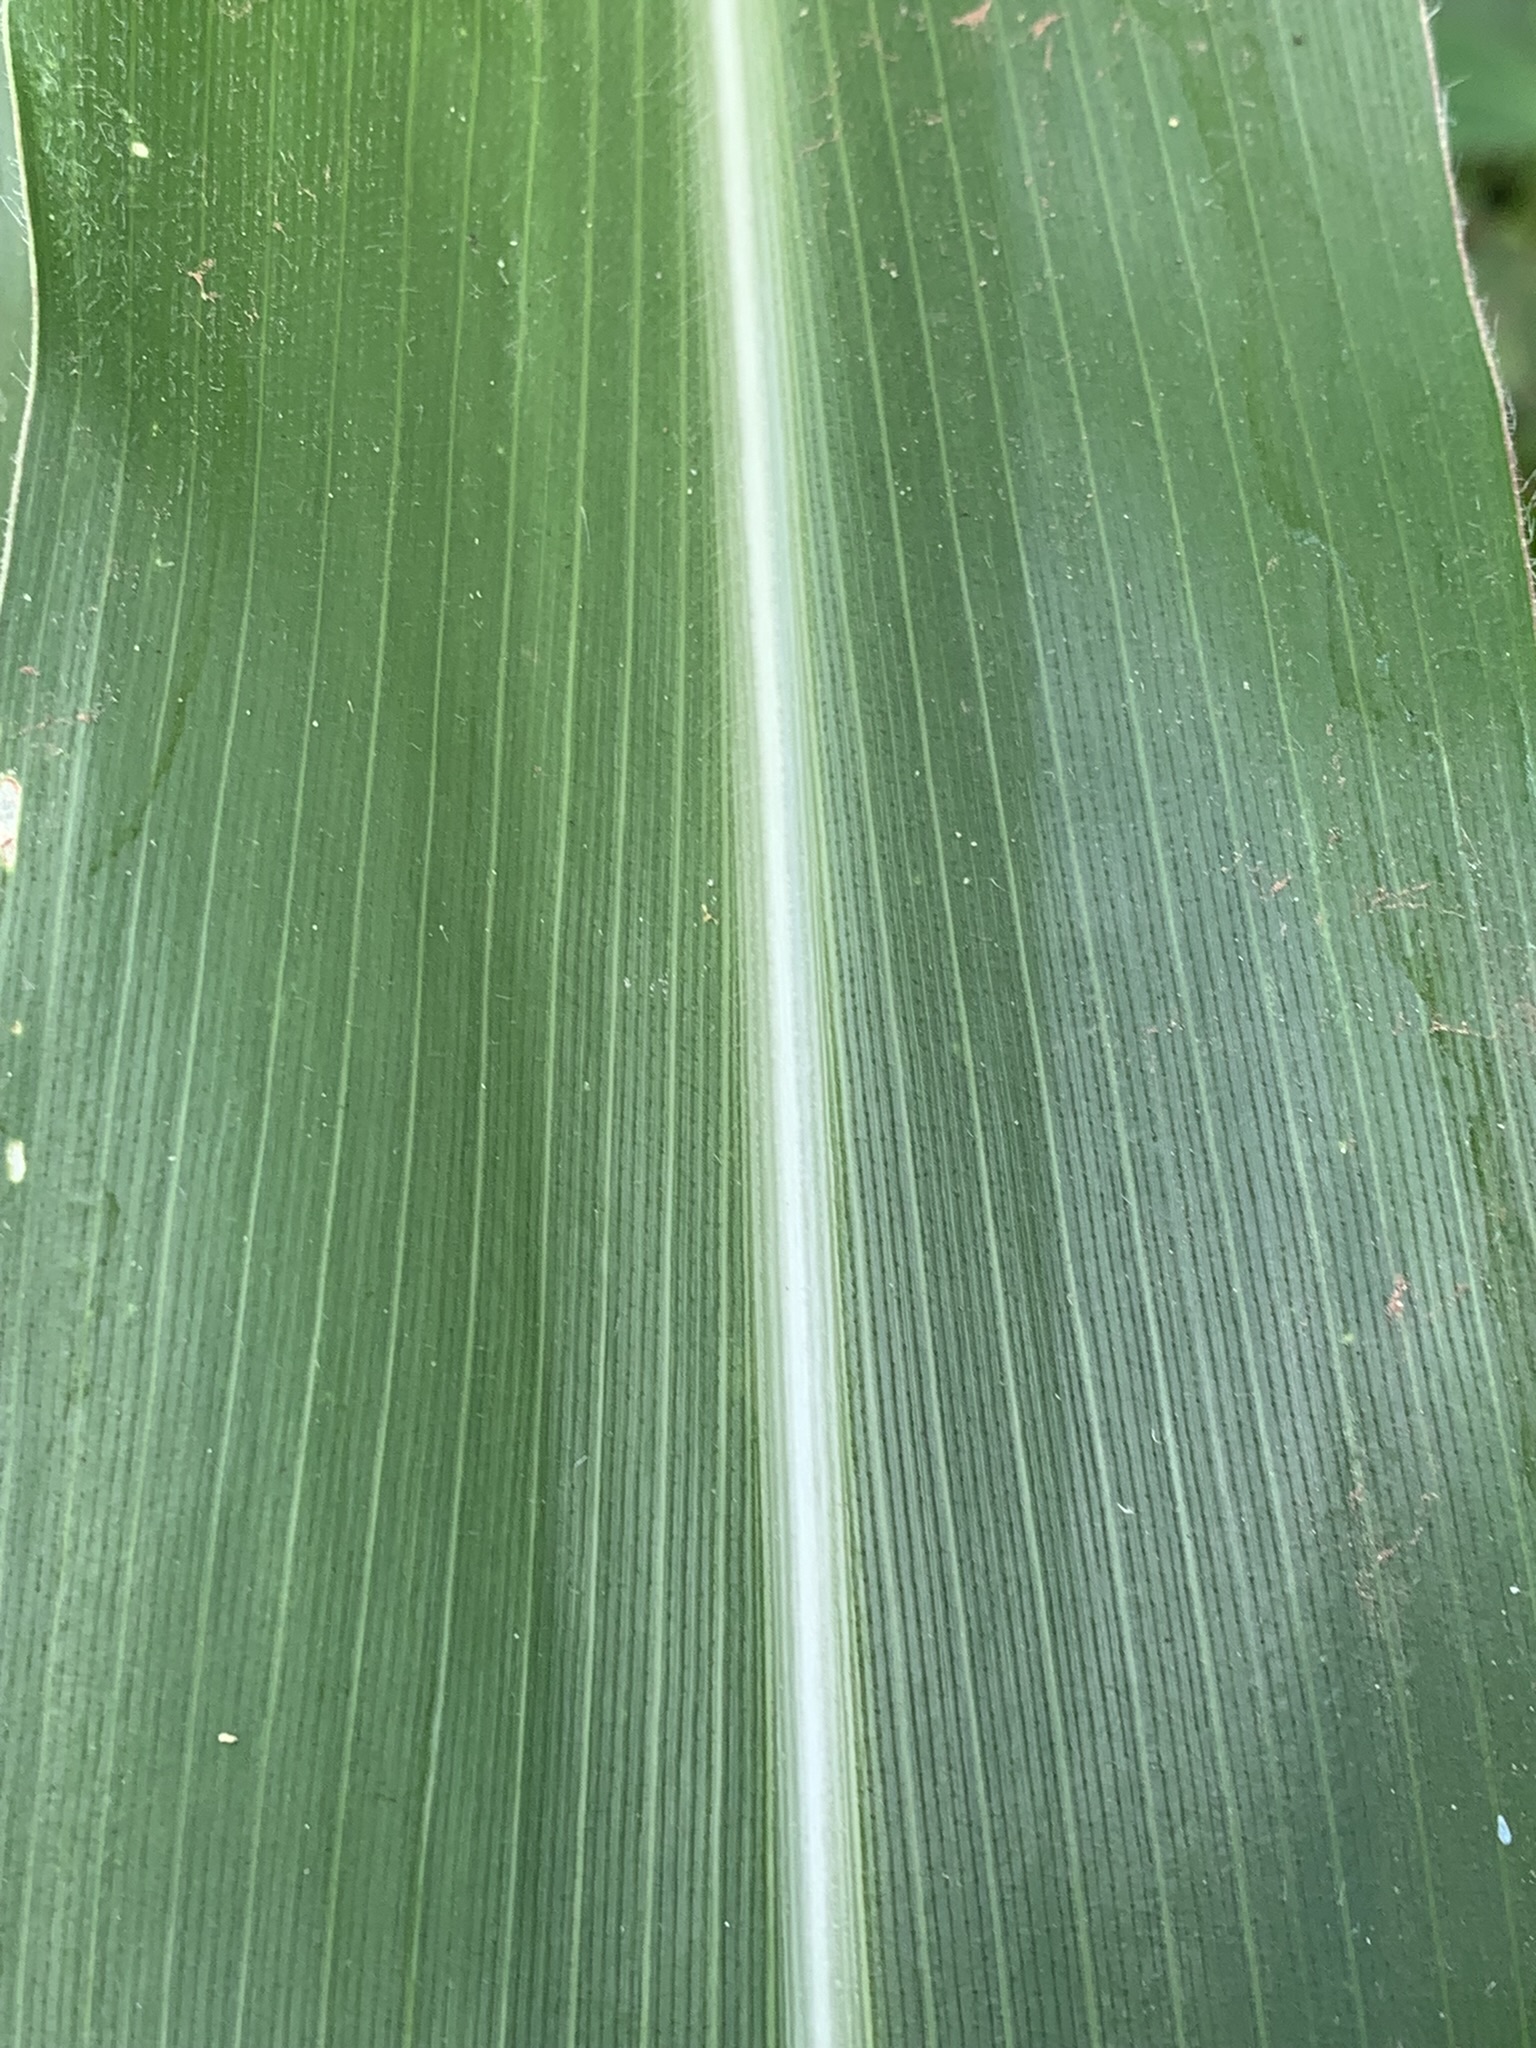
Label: Healthy